Clint Eastwood

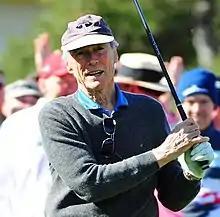
Playing golf at a charity fundraising event in 2015

Eastwood directed "J. Edgar" (2011), a biopic of FBI director J. Edgar Hoover, with Leonardo DiCaprio in the title role. The film received mixed reviews, although DiCaprio's performance as Hoover was widely praised. Roger Ebert wrote that the film is "fascinating", "masterful", and praised DiCaprio's performance. David Edelstein of "New York" magazine, while also praising DiCaprio, wrote, "It's too bad "J. Edgar" is so shapeless and turgid and ham-handed, so rich in bad lines and worse readings." Eastwood starred in the baseball drama "Trouble with the Curve" (2012), as a veteran baseball scout who travels with his daughter for a final scouting trip. Robert Lorenz, who worked with Eastwood as an assistant director on several films, directed the film.